Church of San Giovanni in Valle

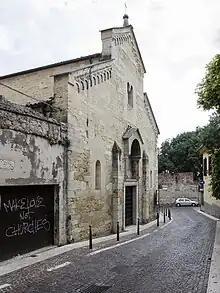
Church facade

To the west, the church of San Giovanni in Valle has a simple salient tripartite facade, made of medium-sized ashlars of tuff that alternate with blocks of maiolica at the highest part, a typical example of the Veronese Romanesque style reminiscent of the facades of the parish church of San Floriano (in Valpolicella), the church of San Severo (in Bardolino) and the abbey of San Pietro in Villanova (San Bonifacio).